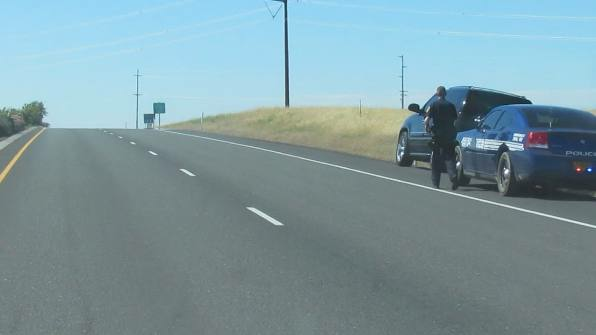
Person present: No